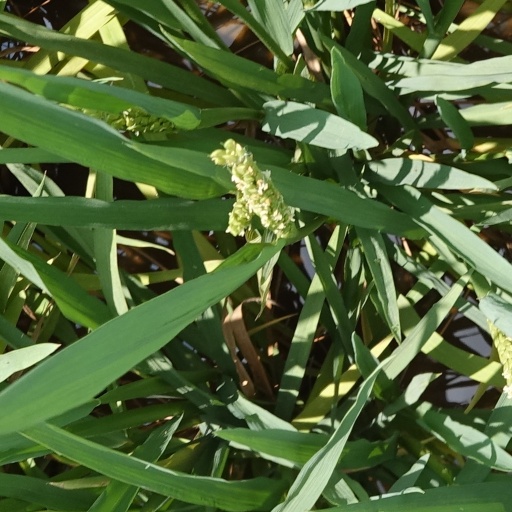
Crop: rice